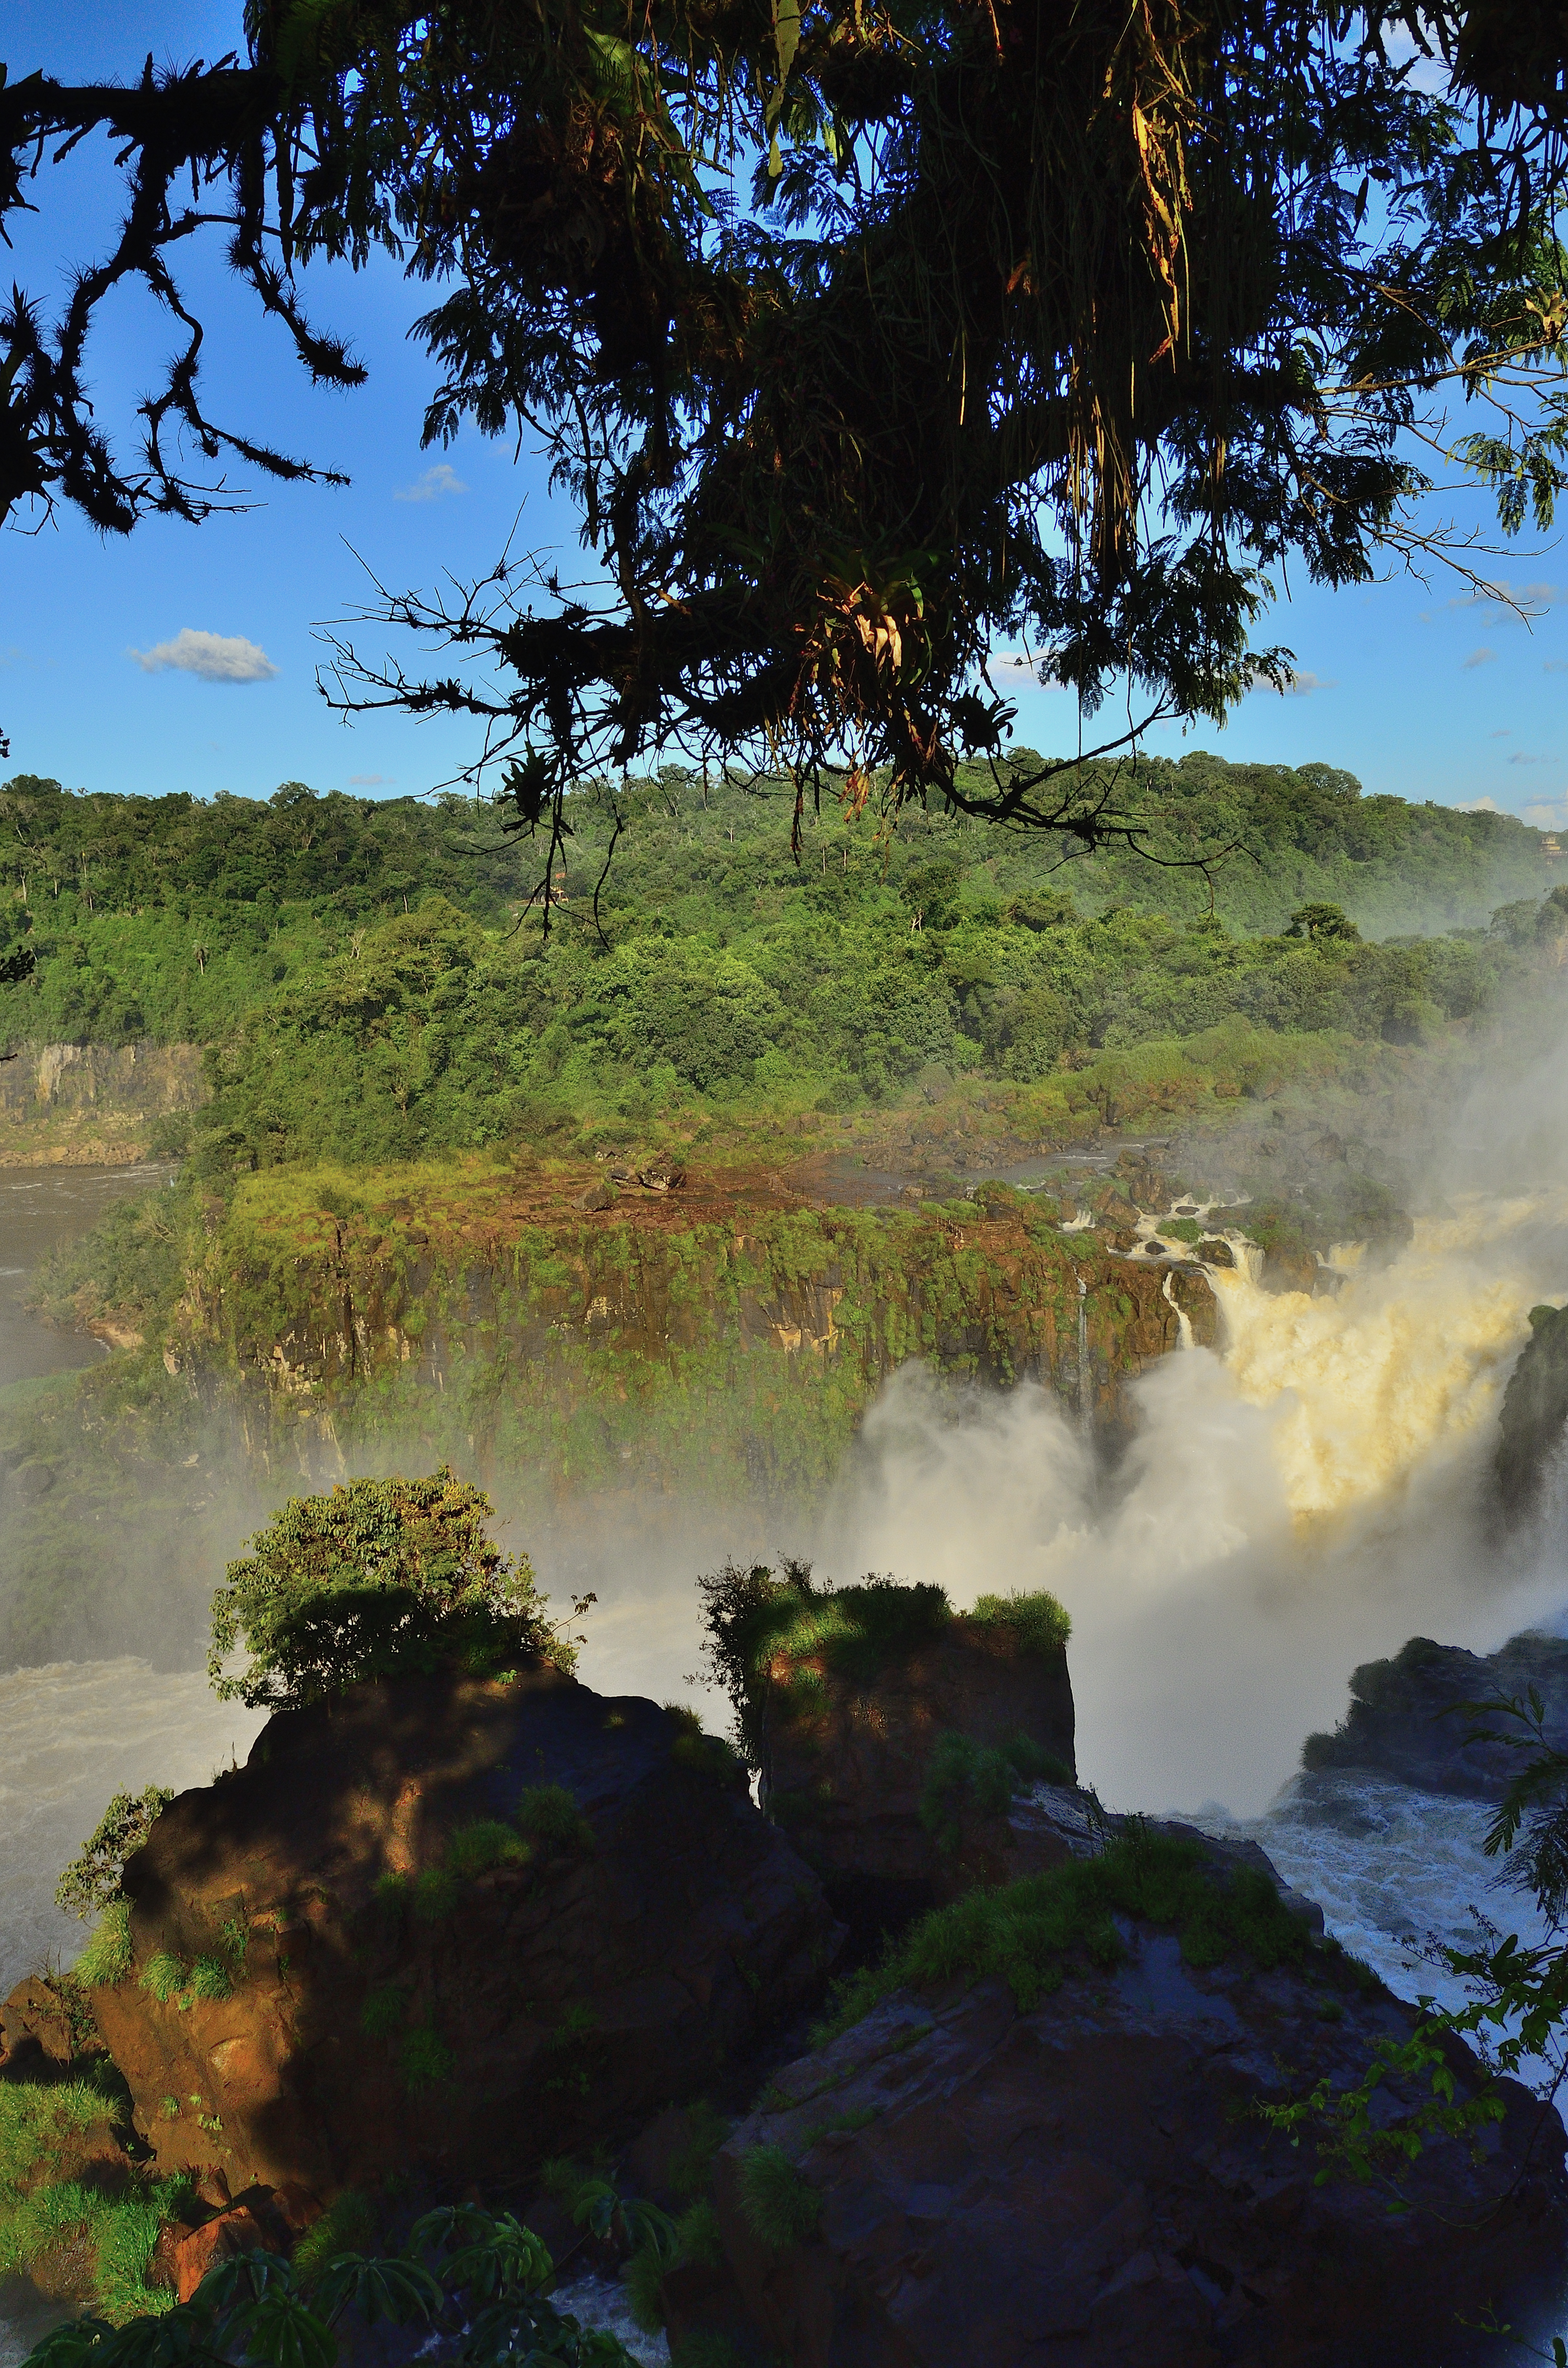
landscape, sea, coast, tree, water, nature, forest, rock, waterfall, wilderness, leaf, river, reflection, jungle, terrain, body of water, falls, agua, argentina, cascada, iguazu, cataratas, iguassu, saltos, habitat, natural environment